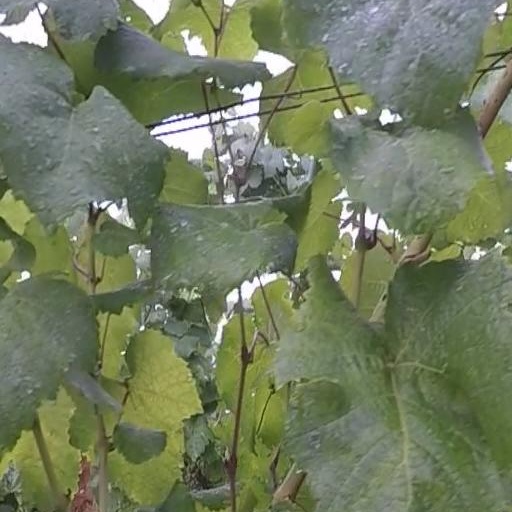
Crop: grape